Brian Robertson (guitarist)

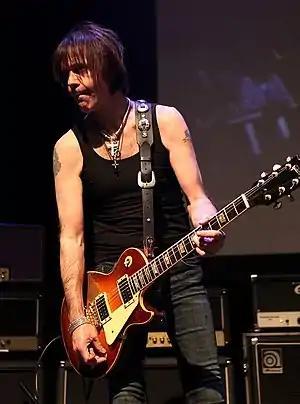
Robertson playing at an annual tribute concert for Lynott; the 25th annual "Vibe for Philo"

Although frontman, bassist/lead vocalist Phil Lynott was the primary songwriter for Thin Lizzy's material, Robertson contributed a substantial share of songwriting for the band, sometimes collaborating with Lynott and the band. "Nightlife" and "Bad Reputation" were the only records that did not feature his songwriting and he performed only on selected tracks from the latter album.